Tapestry

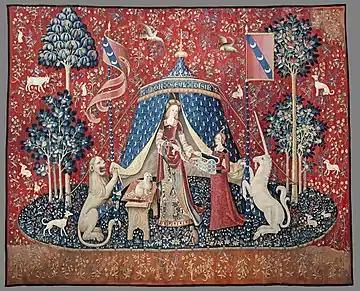
"The Lady and the Unicorn": "À mon seul désir" (Musée national du Moyen Âge, Paris). Probably Brussels, c. 1500.

The new style of grand tapestries that were large and often in sets mostly showed subjects with large numbers of figures representing narrative subjects. The iconography of a high proportion of narrative tapestries goes back to written sources, the Bible and Ovid's "Metamorphoses" being two popular choices.